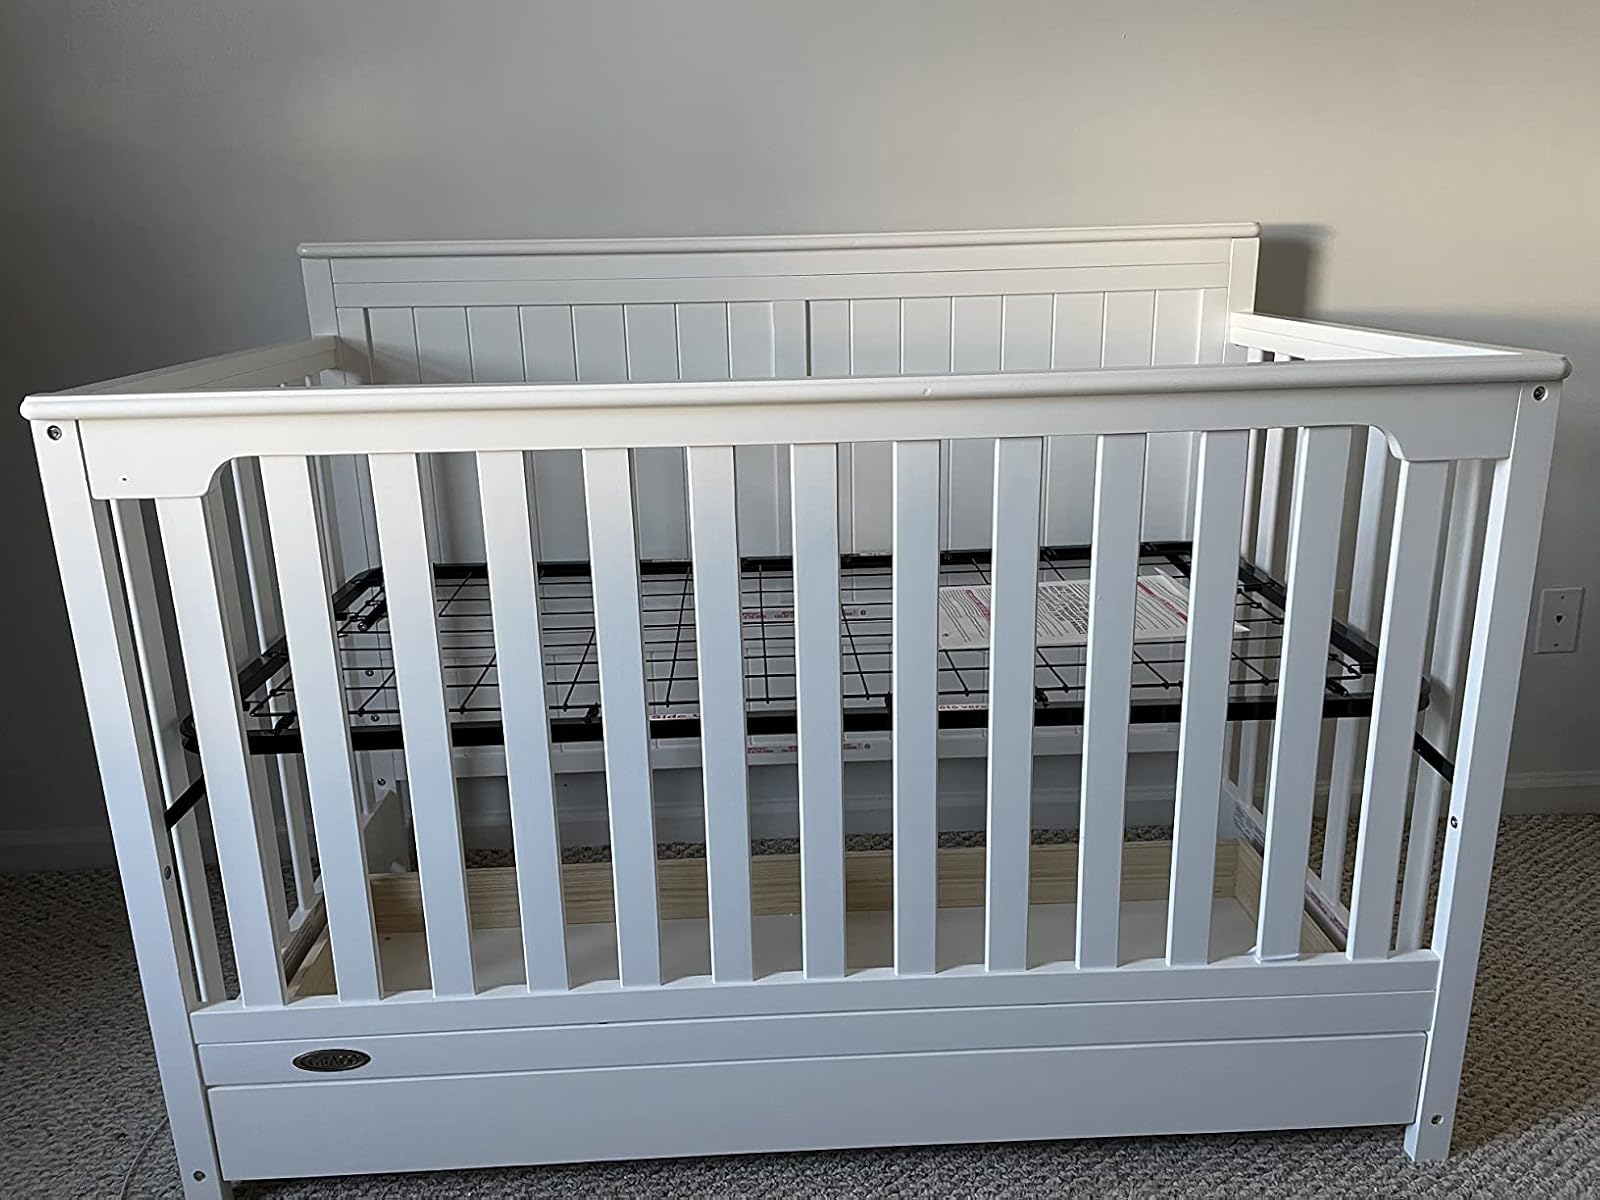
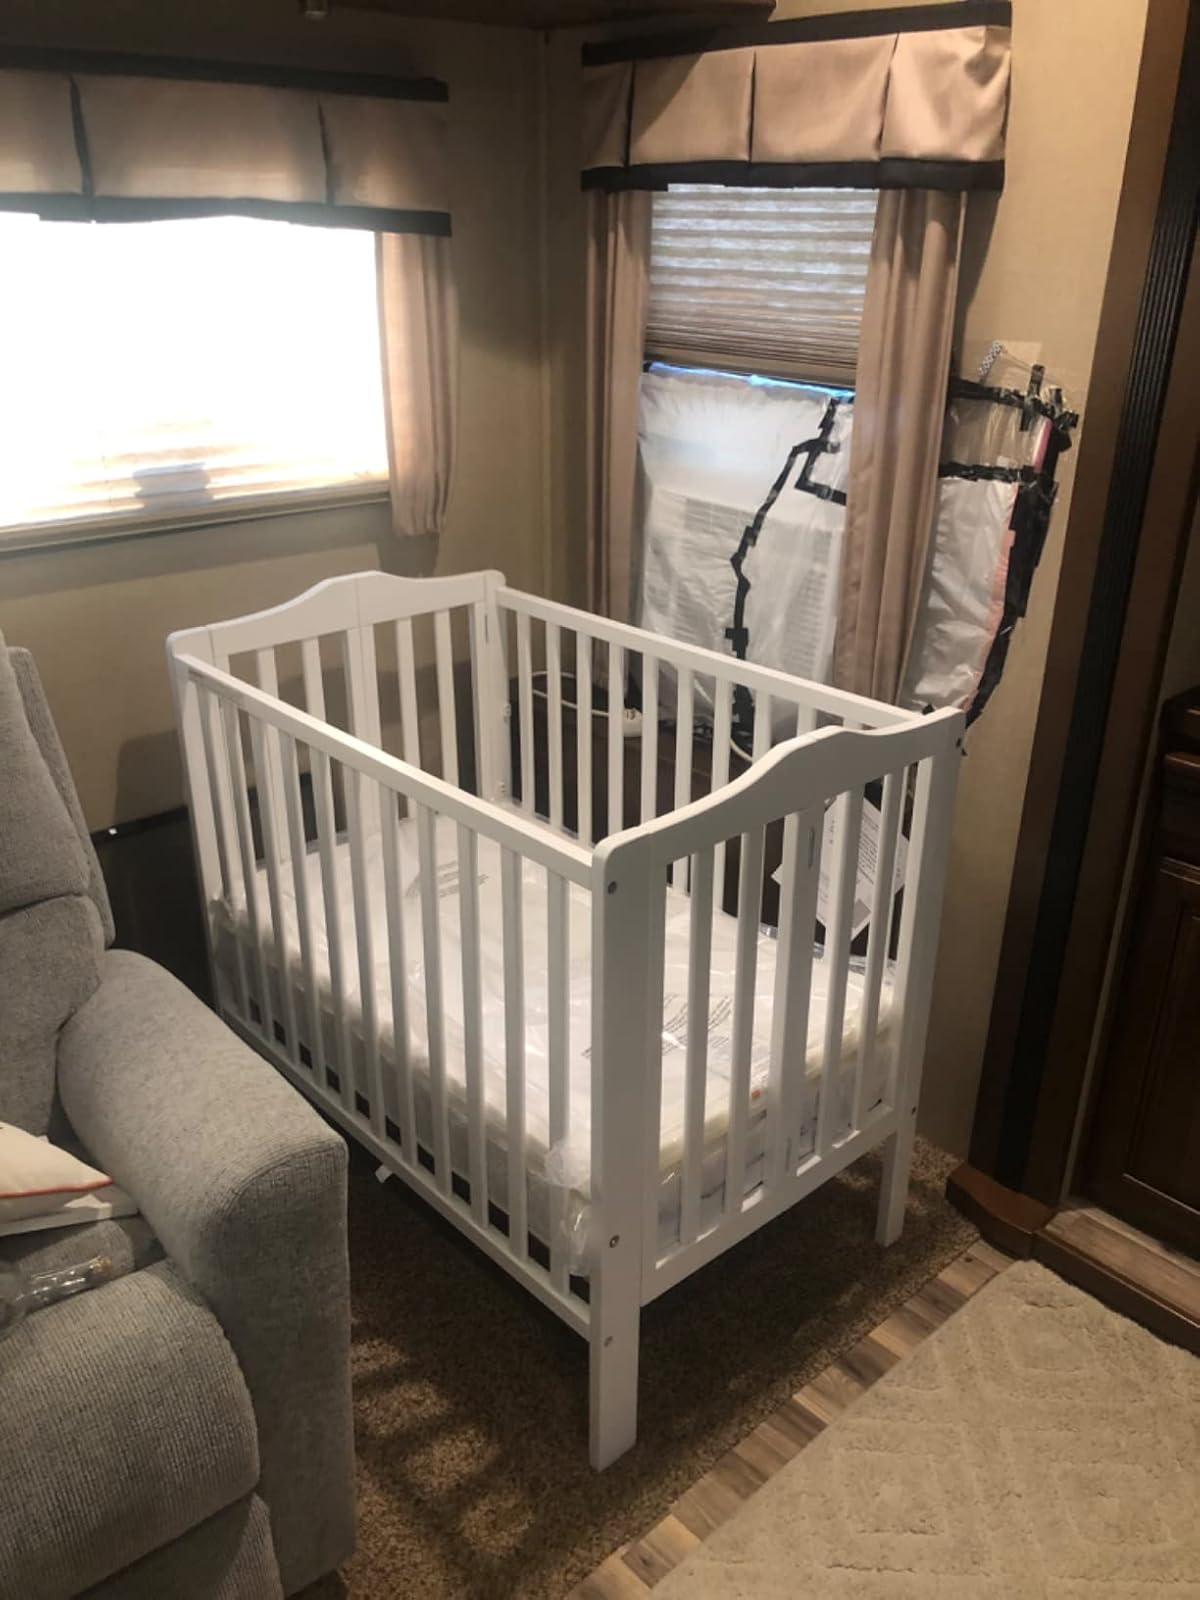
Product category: products_crib
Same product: no